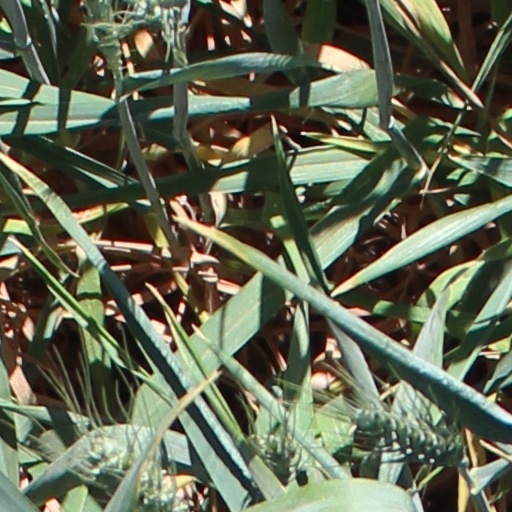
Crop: wheat